Fighting Frontier

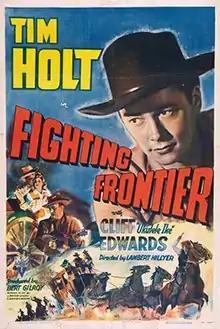
Theatrical release poster

Fighting Frontier is a 1943 Western film directed by Lambert Hillyer.